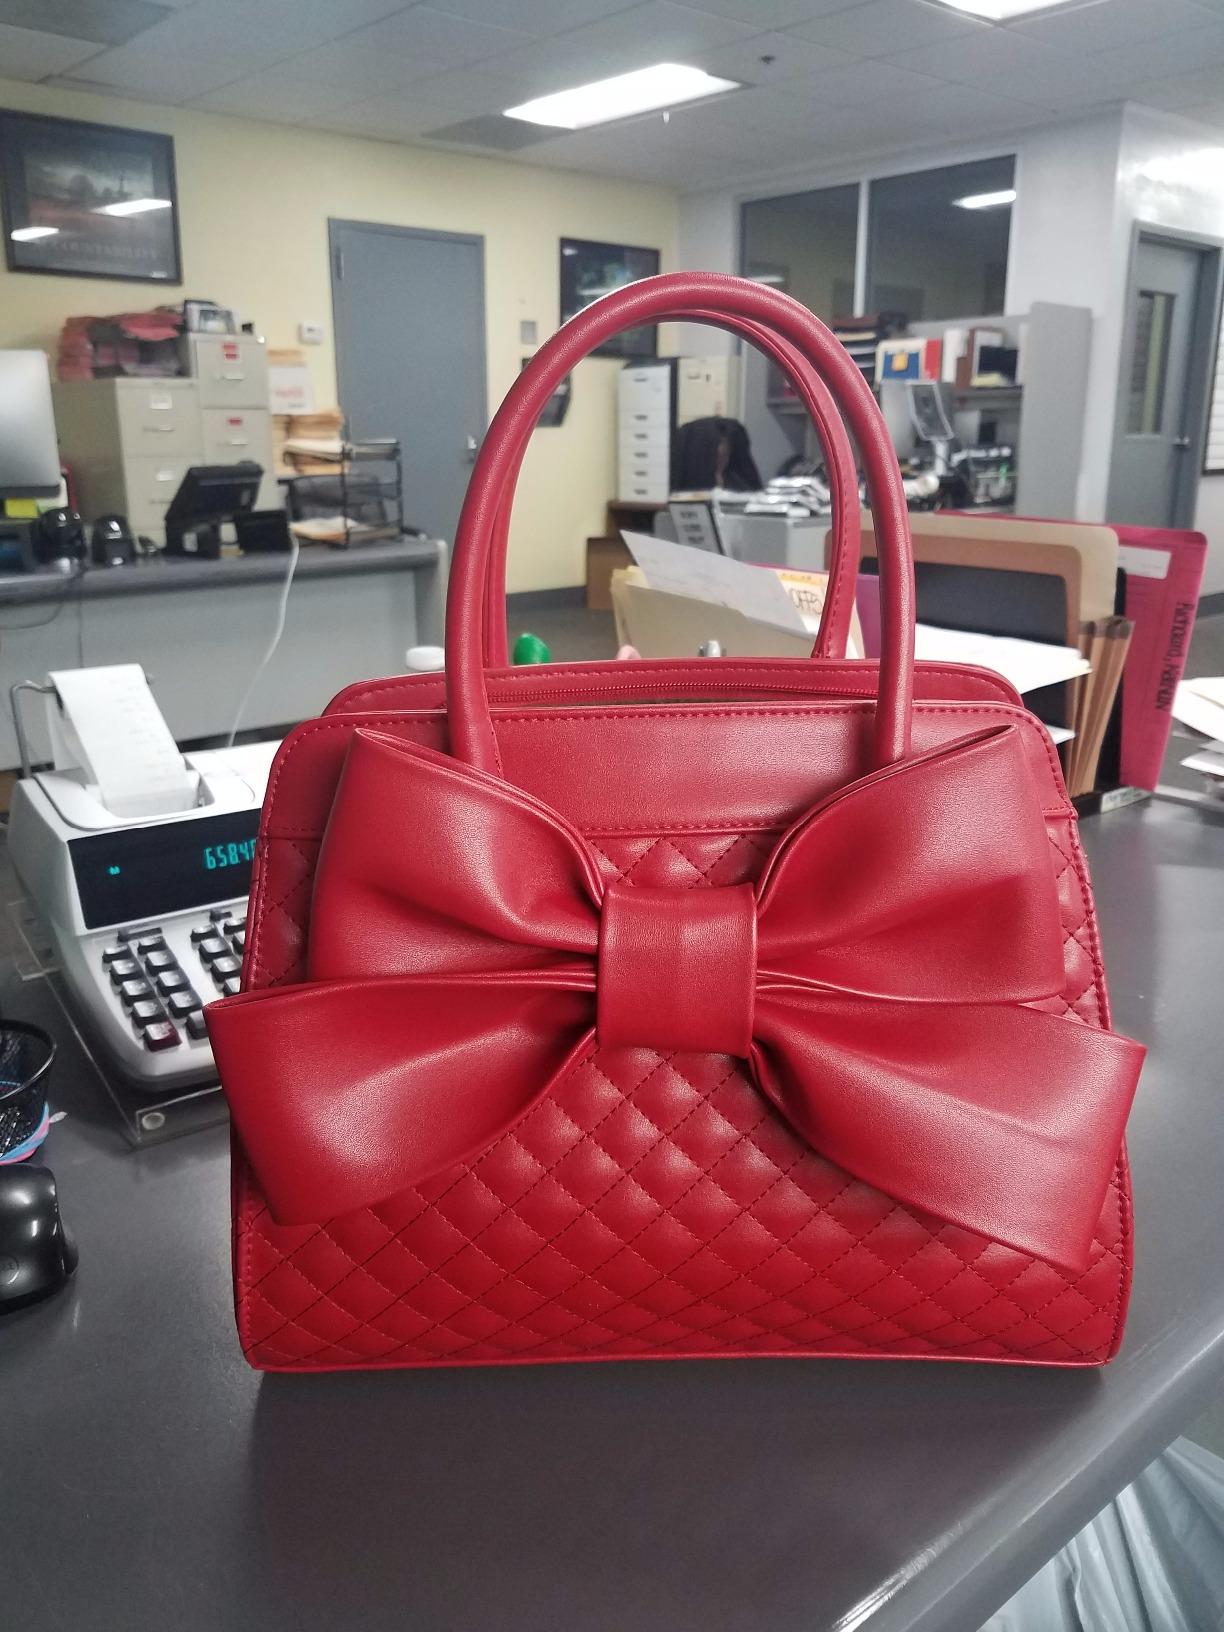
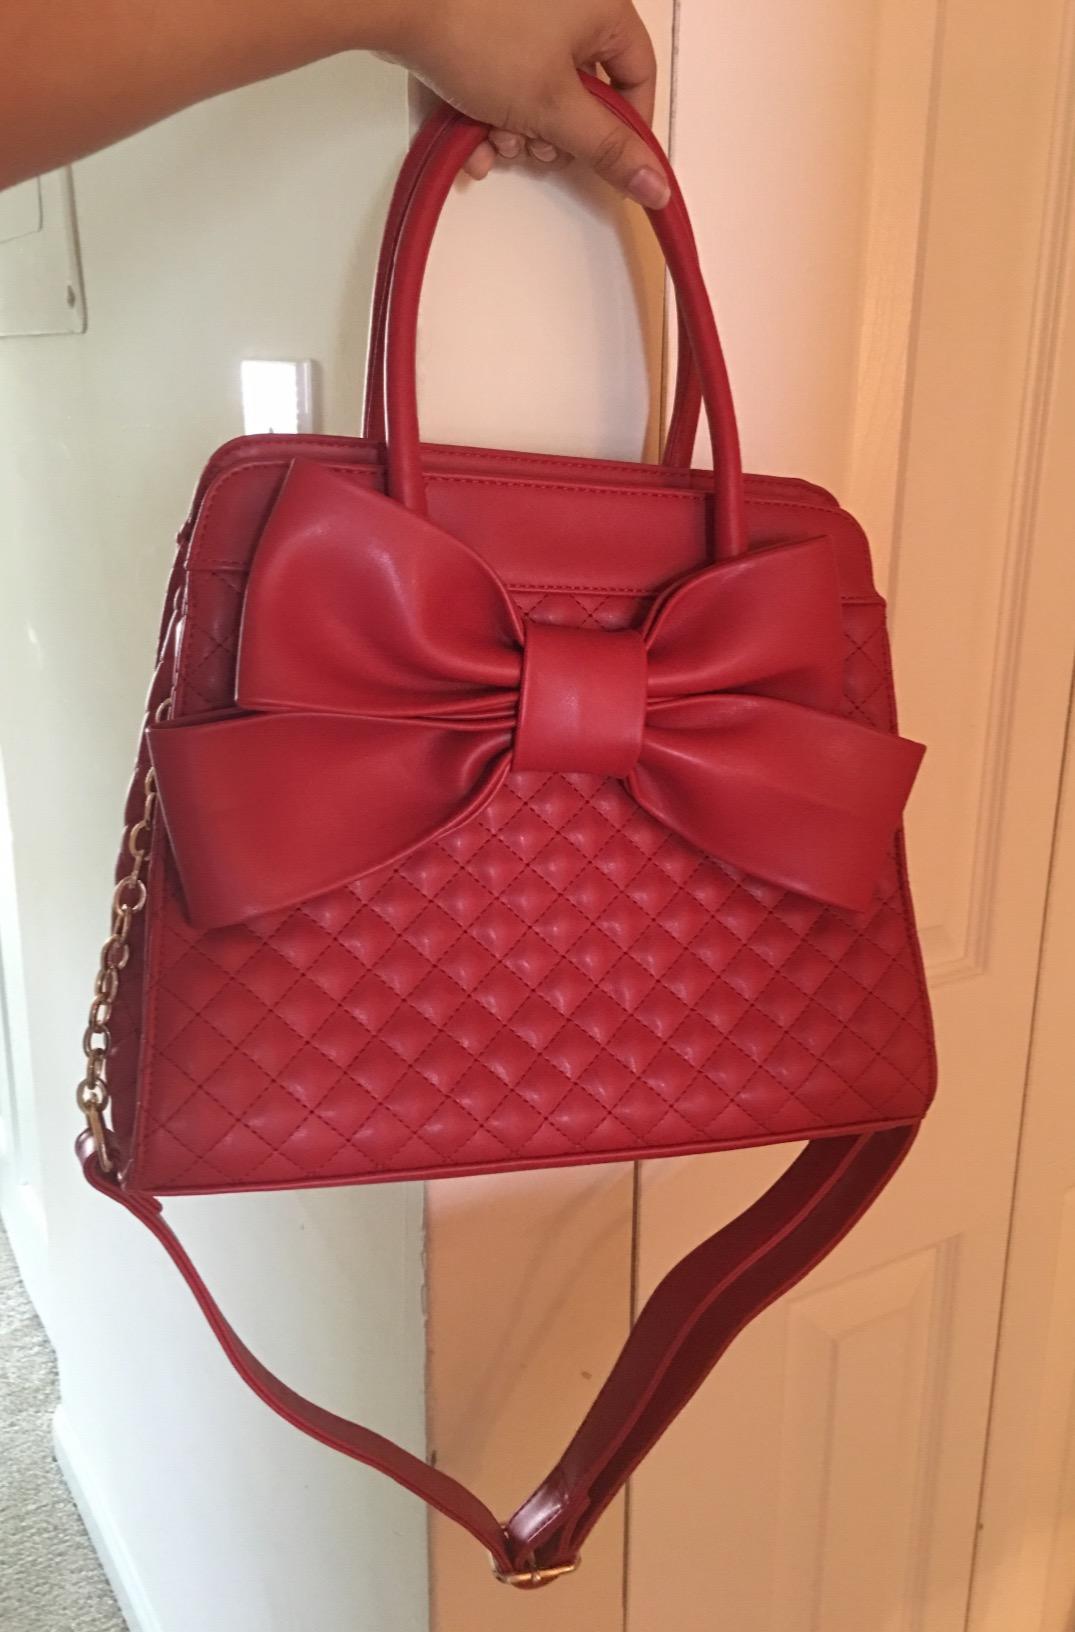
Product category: accessories_handbag
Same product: yes